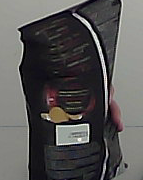
Product: lays_chill